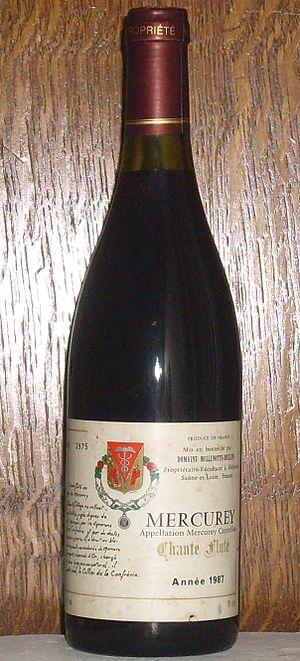
Bouteille de Mercurey Chantefluté
La Confrérie de la Saint-Vincent et disciples de la Chanteflûte est une confrérie bachique de Bourgogne basé à Mercurey. Elle a pour but de faire connaitre l'AOC Mercurey.
Le mercurey est un vin d'appellation d'origine contrôlée (AOC) de la Bourgogne viticole. Son vignoble est situé en Saône-et-Loire, à douze kilomètres au nord-ouest de Chalon-sur-Saône et à sept kilomètres de Givry. Cette AOC s'étend sur les communes de Mercurey et de Saint-Martin-sous-Montaigu.